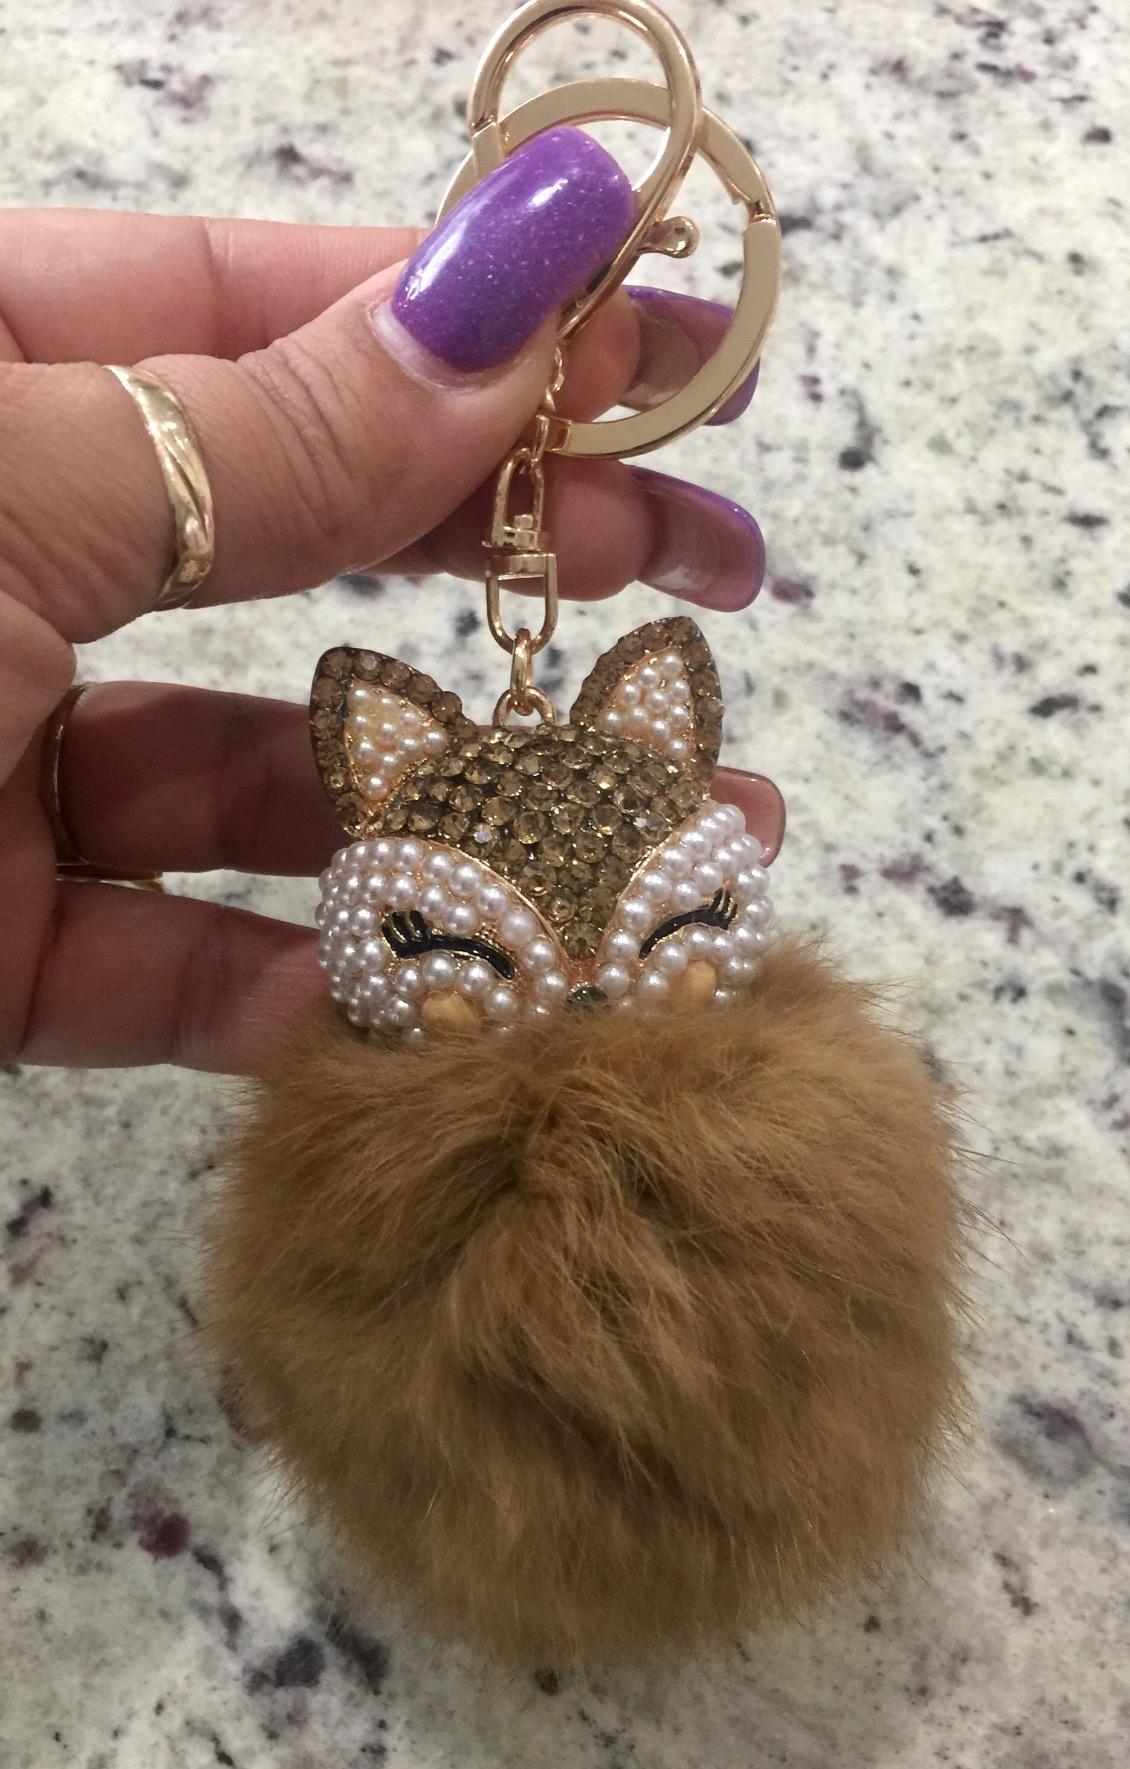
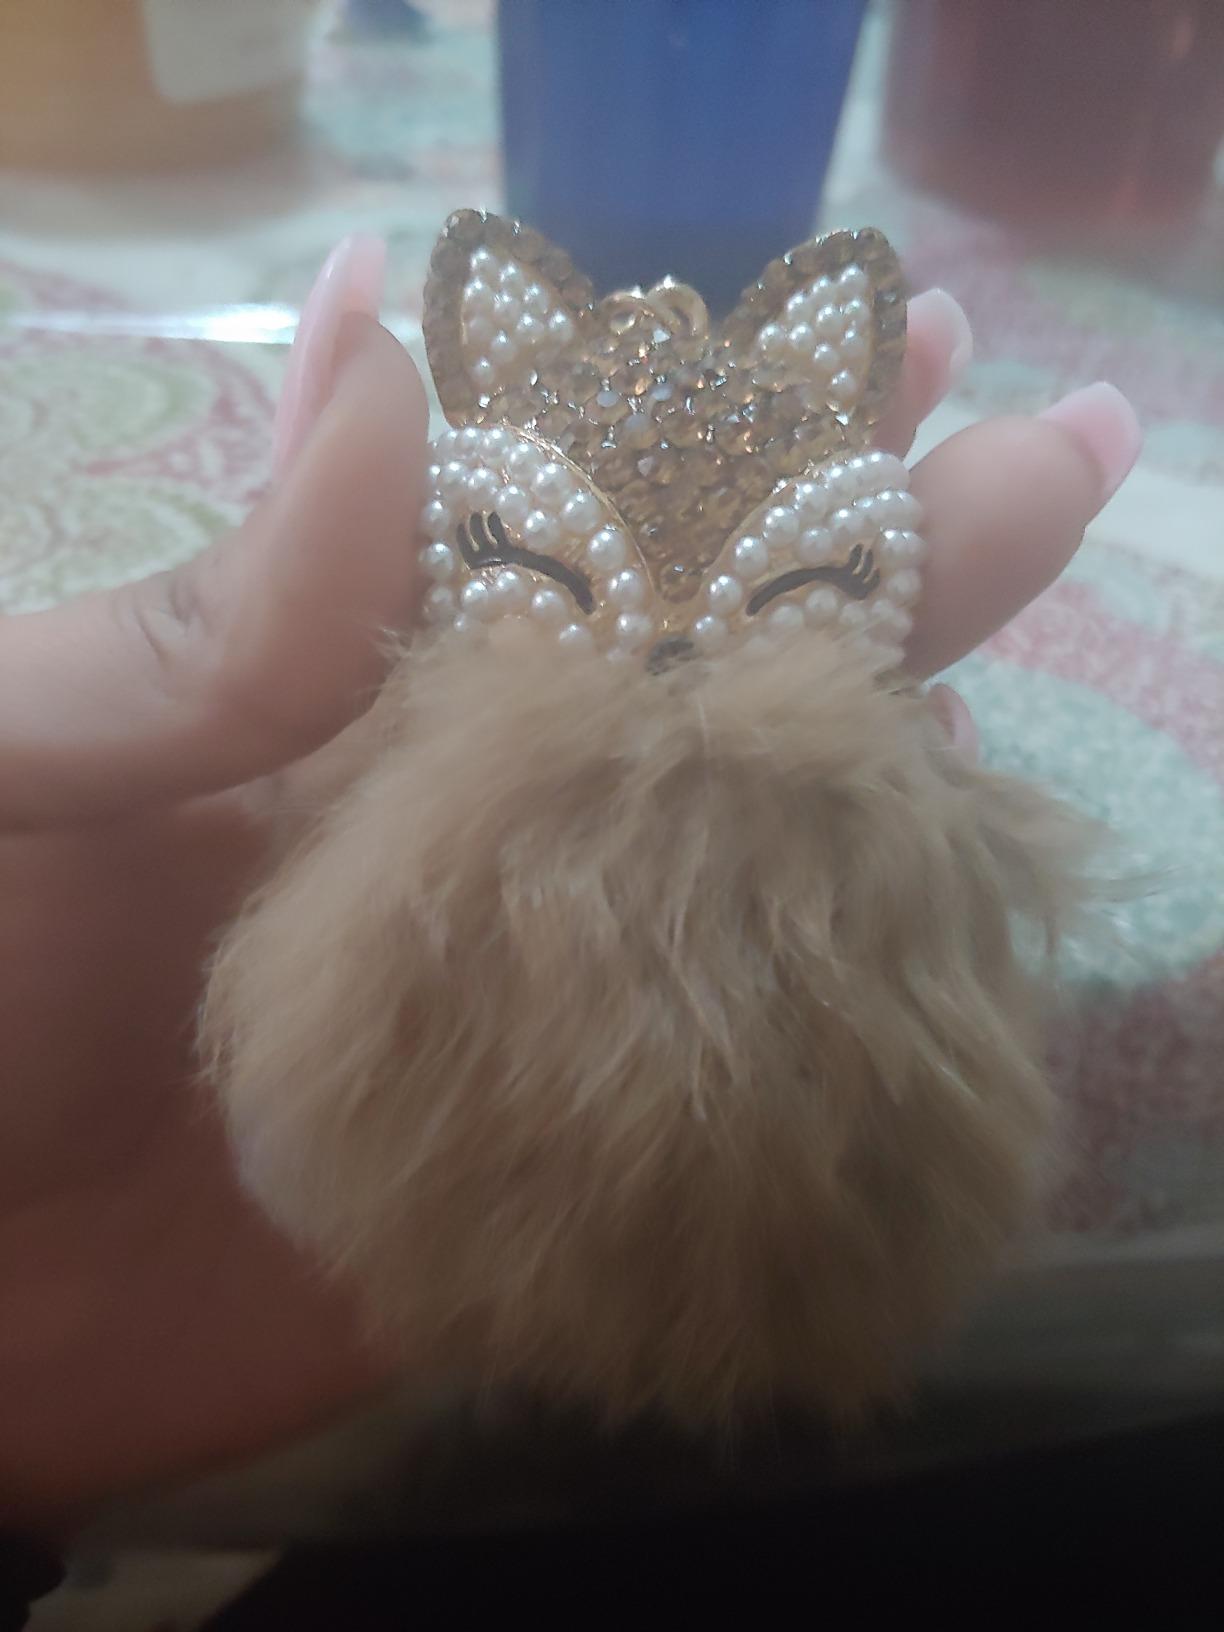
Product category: accessories_keychain
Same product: yes